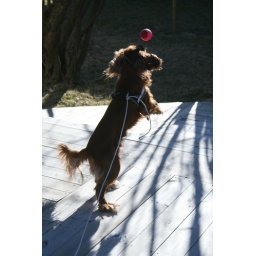
Simba are playing with his pink ball :D. warm weather in march :D